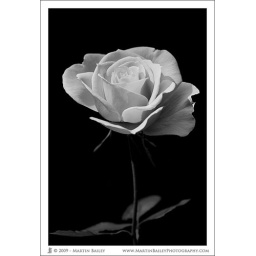
... in black and white